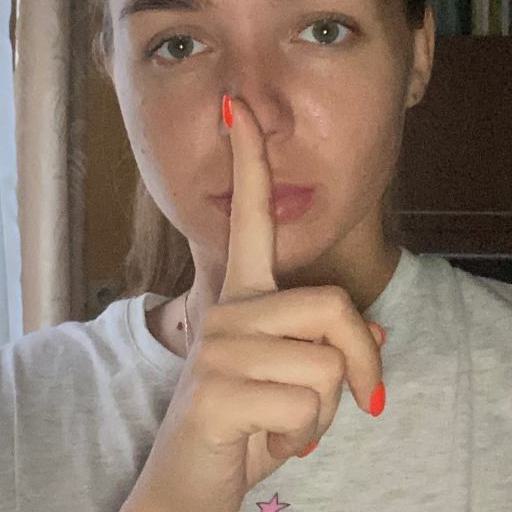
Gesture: mute